William Henry Howe

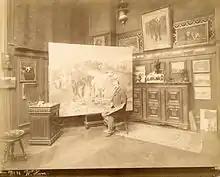
William Henry Howe in his Paris studio.

William Henry Howe (22 November 1846 in Ravenna, Ohio – 16 March 1929 in Bronxville, New York) was an American painter active in Bronxville.